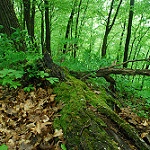
Label: forest